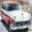
Label: automobile